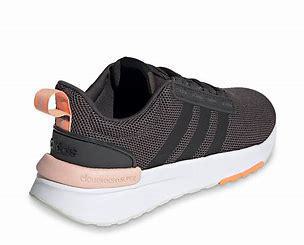
Brand: Adidas
Model: Racer TR21